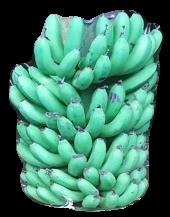
Variety: pachbale
Grade: grade1